Tsukigaseguchi Station

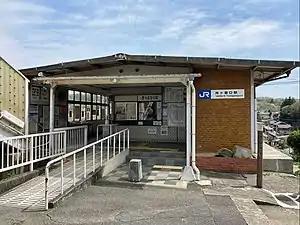
Tsukigaseguchi Station, April 2021

is a passenger railway station operated by West Japan Railway Company (JR-West) in the village of Minamiyamashiro, Kyoto, Japan.